Pathummayude Aadu

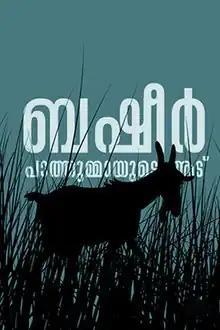
First Edition Cover

Pathumma's Goat (original title: Pathummayude Aadu) is a 1959 Malayalam novel by Vaikom Muhammad Basheer. The characters of the novel are members of his family and the action takes place at his home in Thalayolaparambu. The goat in the story belongs to his sister Pathumma. Basheer begins the novel with an alternative title for the book, "Pennungalude Buddhi" ("The Wisdom of Women").